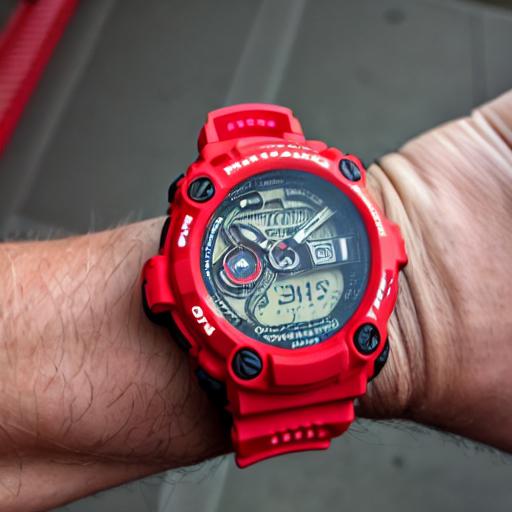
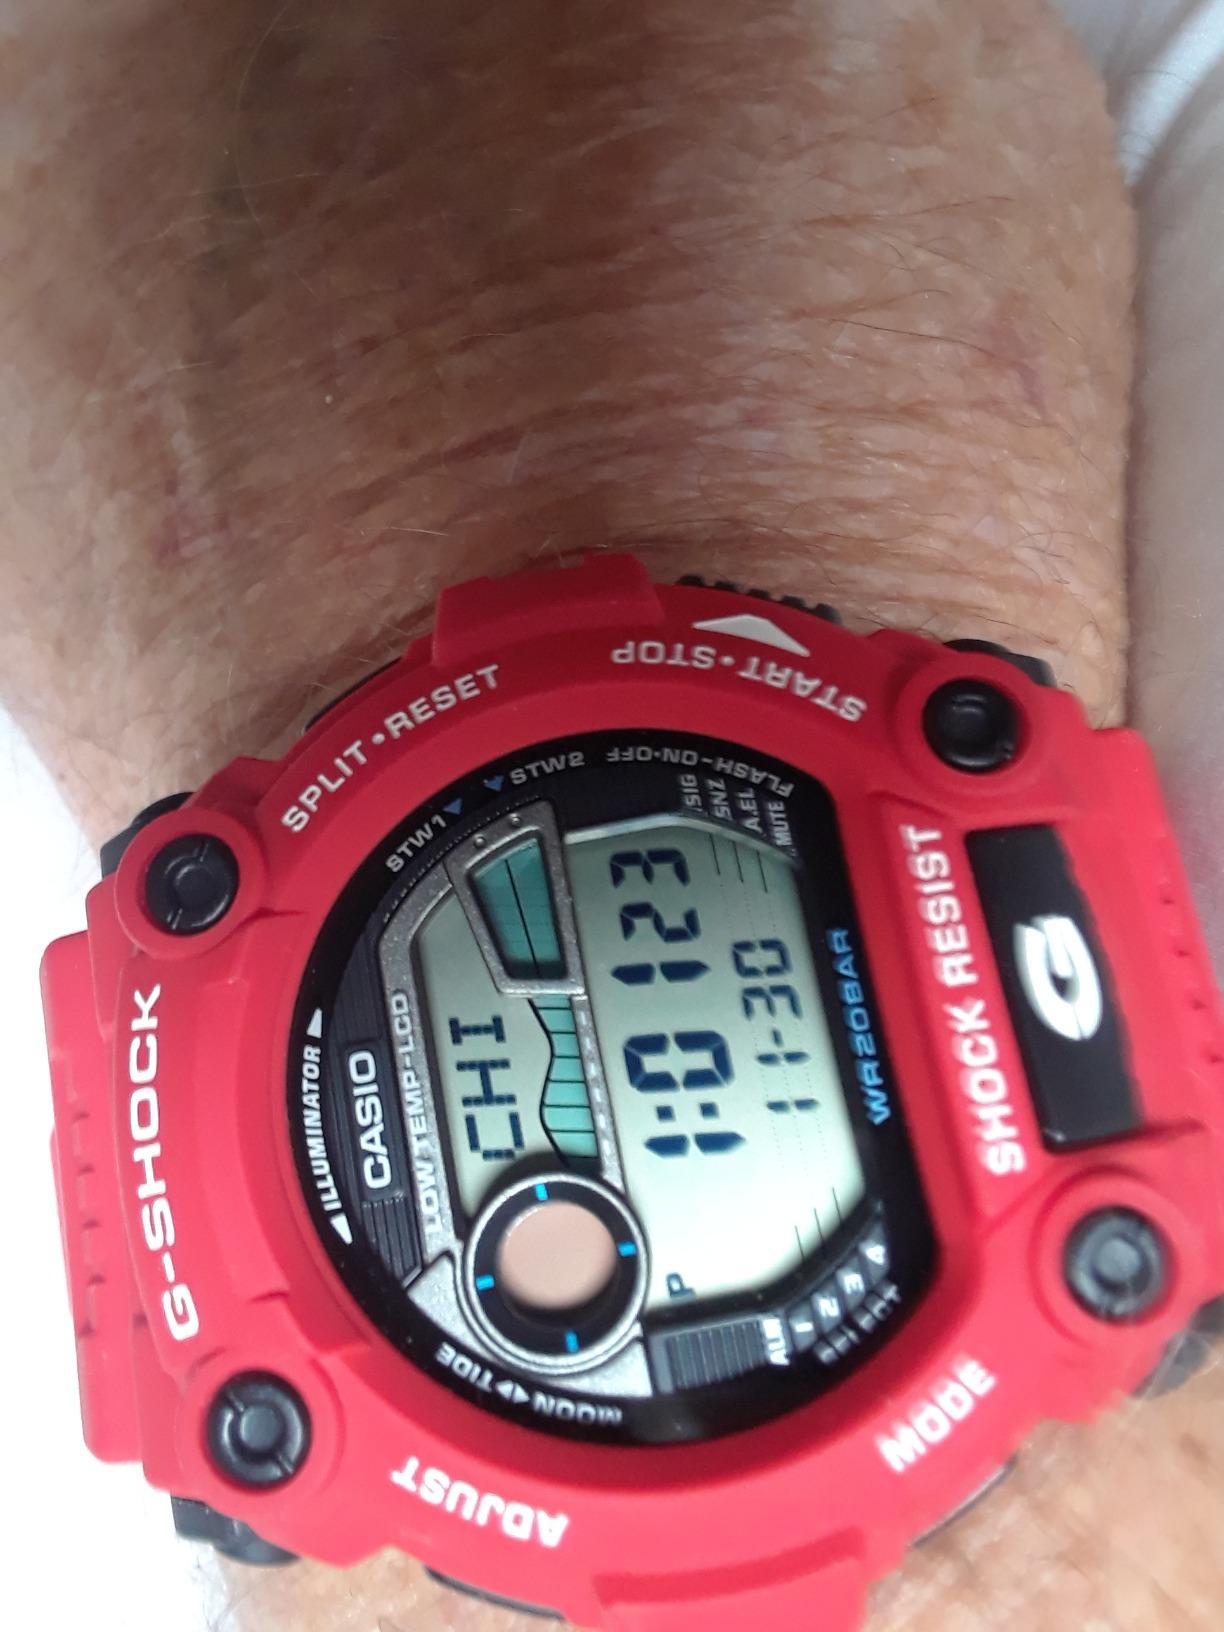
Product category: accessories_watch
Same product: no